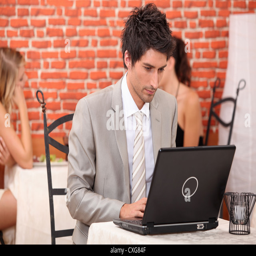
man using a laptop in a restaurant